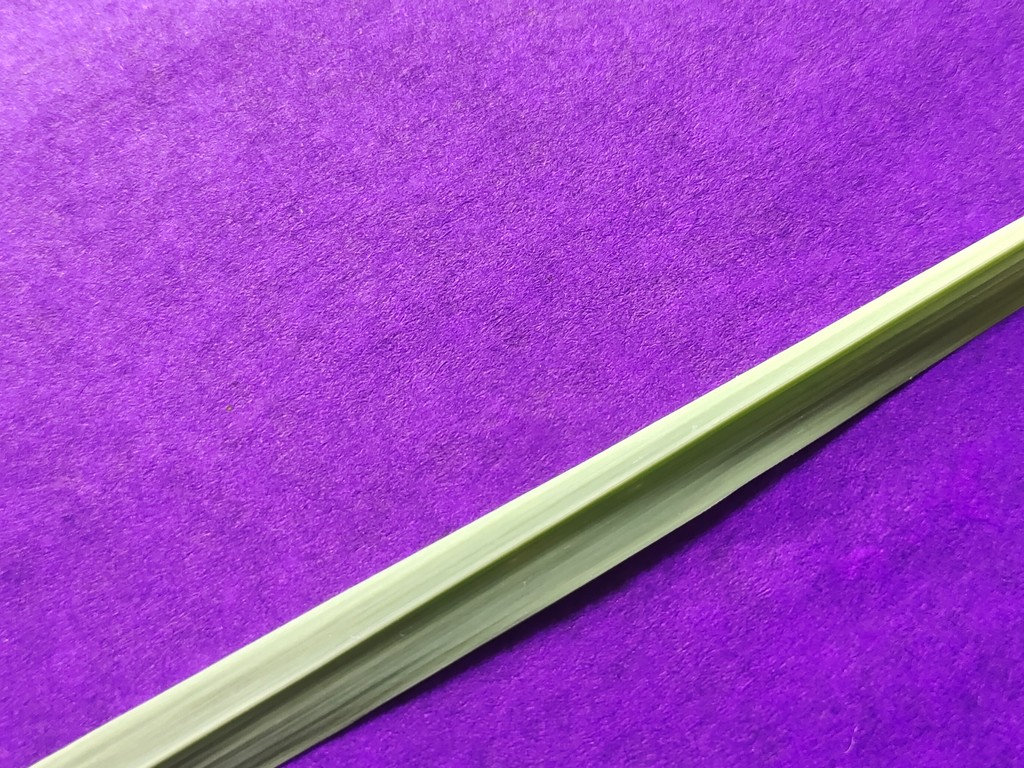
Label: Healthy